Elias John Wilkinson Gibb

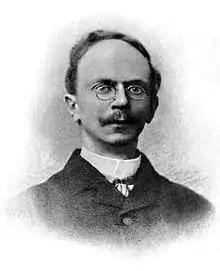
Photograph of Gibb taken about 1896–1899

Elias John Wilkinson Gibb (3 June 1857 - 5 December 1901) was a Scottish orientalist.